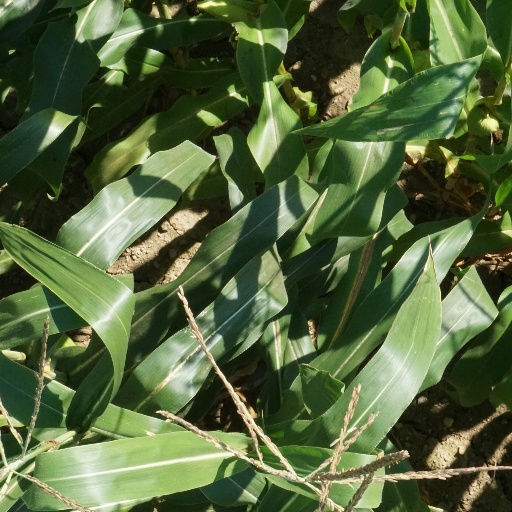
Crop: maize; corn